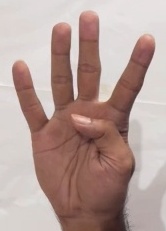
ASL sign: 4